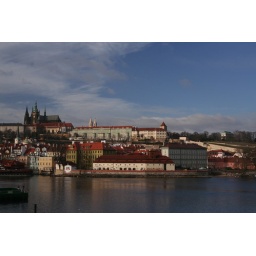
View of the Prague Castle- largest medieval castle complex in Europe and current seat of government.